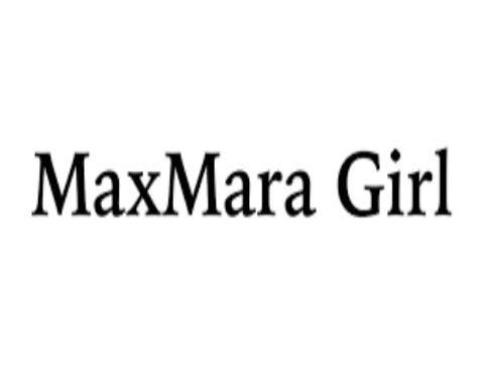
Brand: max mara
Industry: Clothes